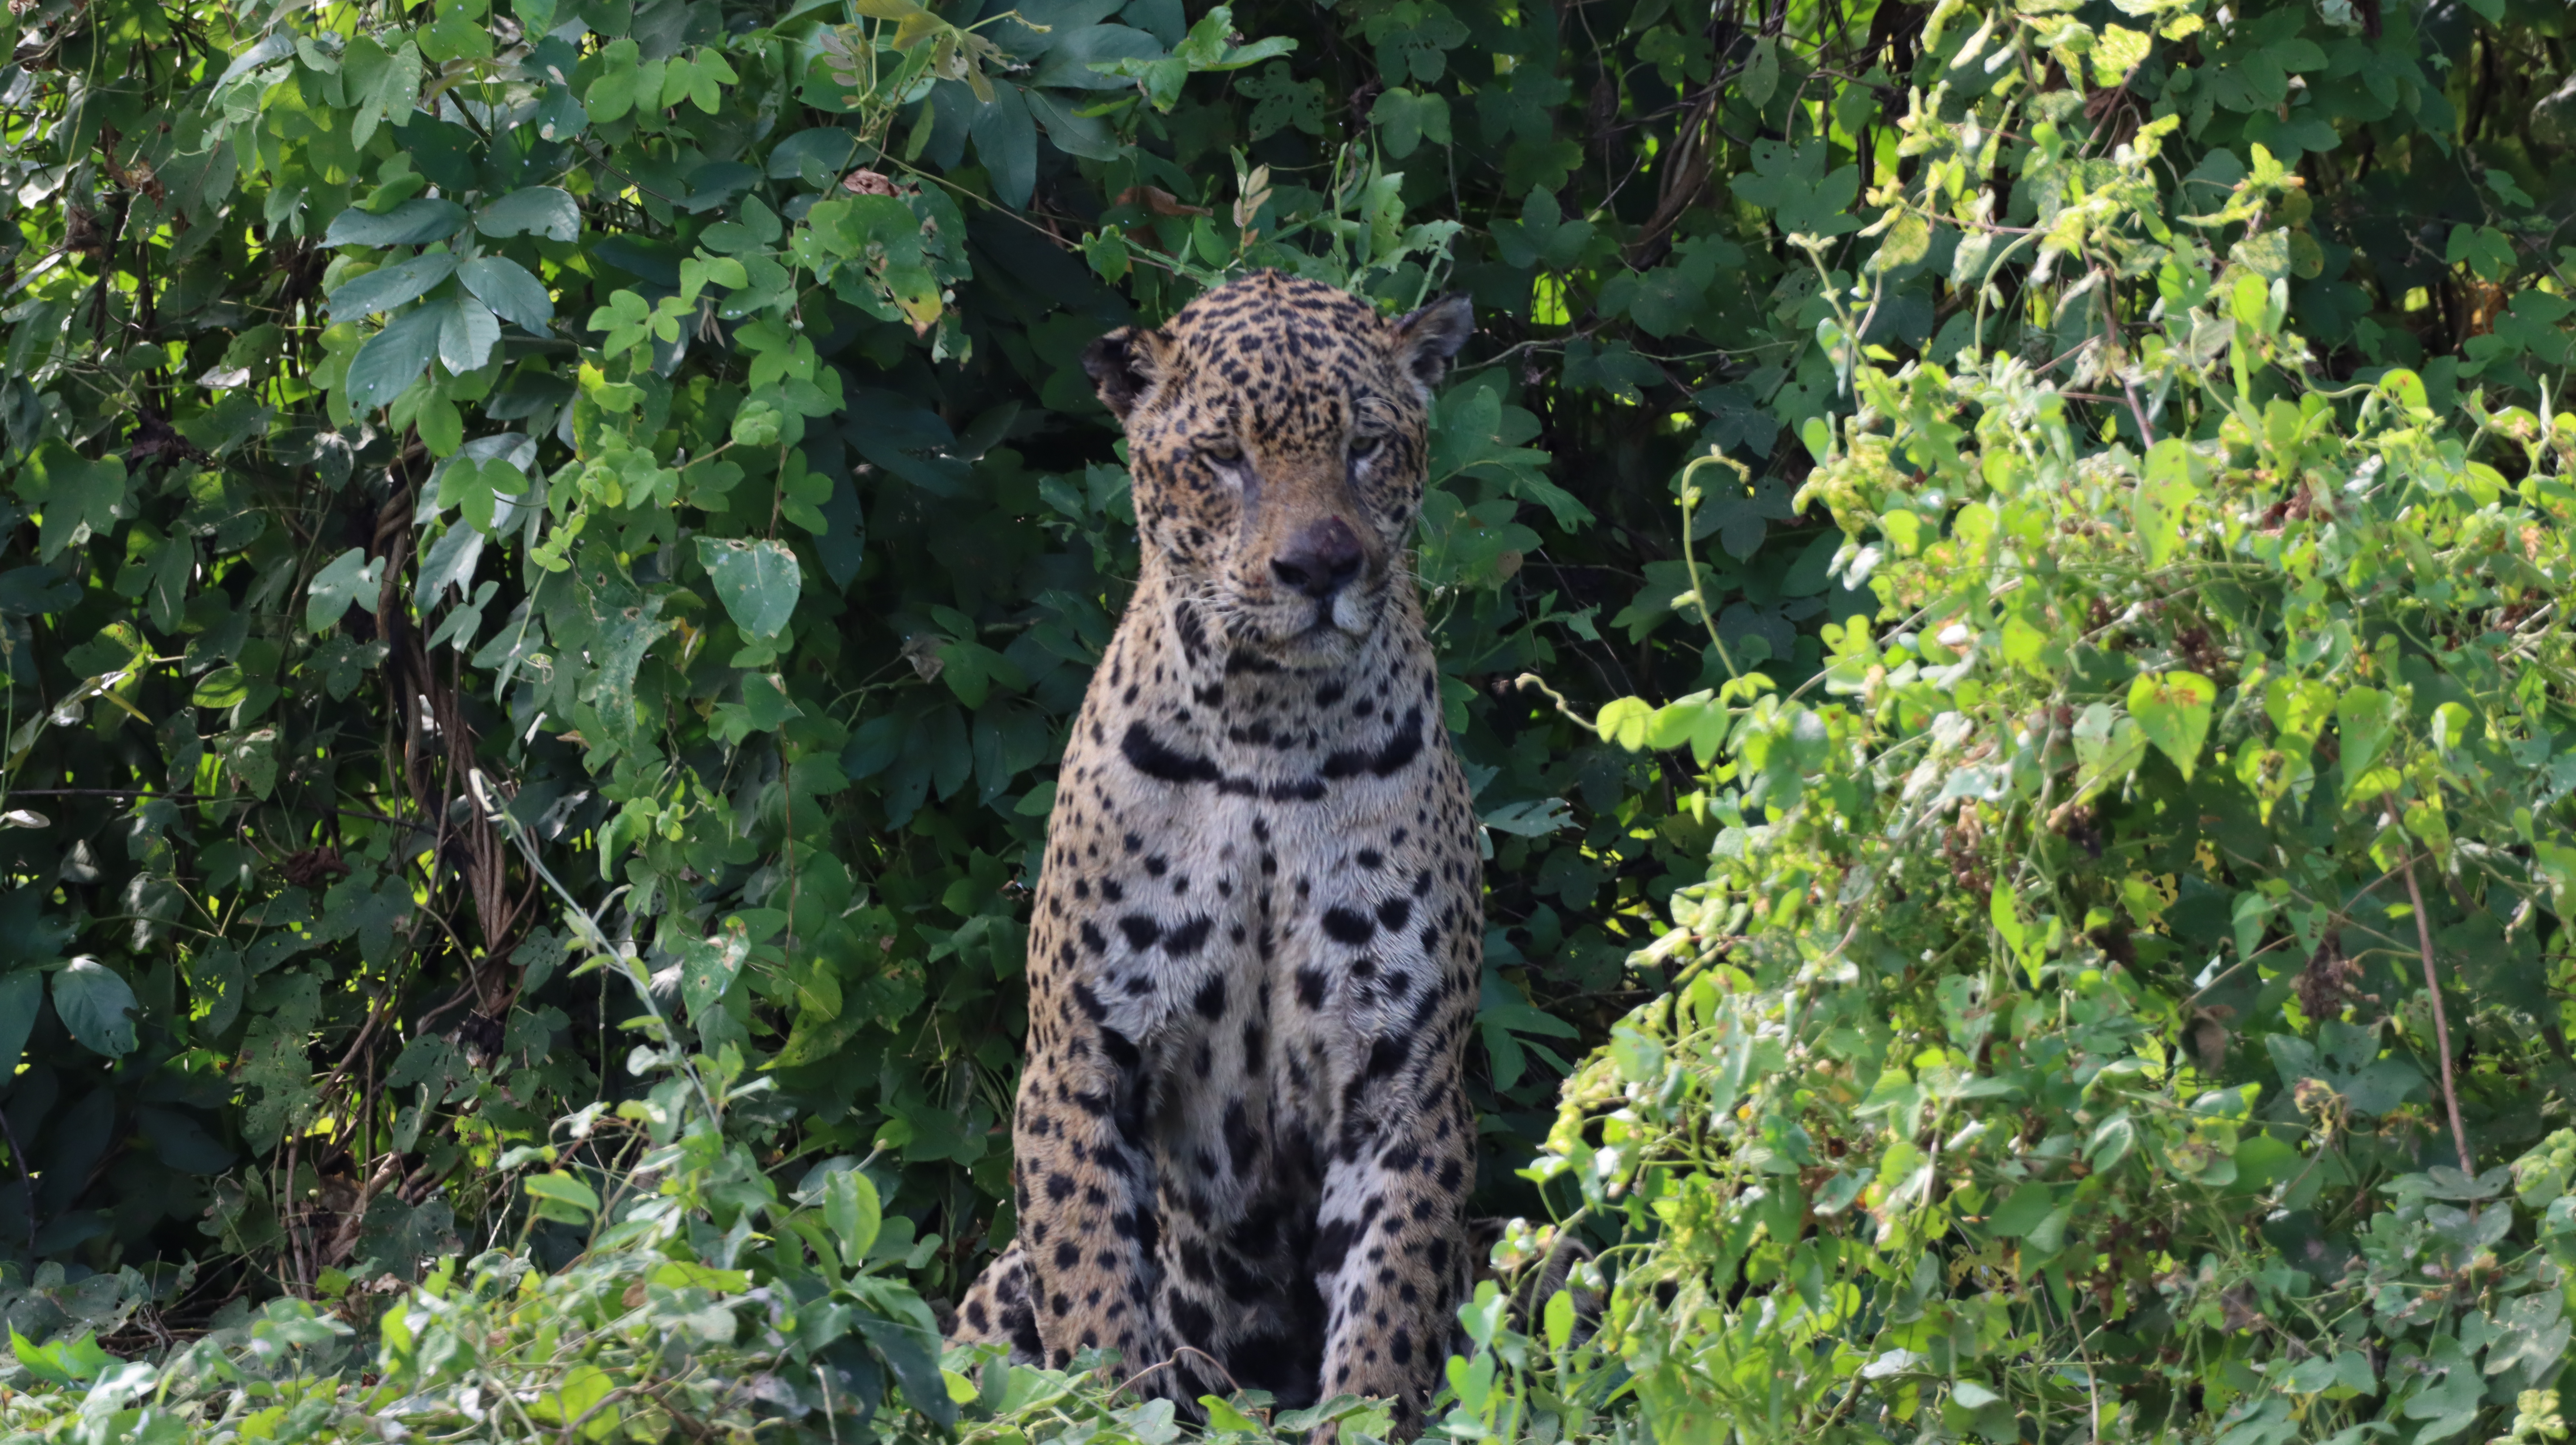
Jaguar: Kwang